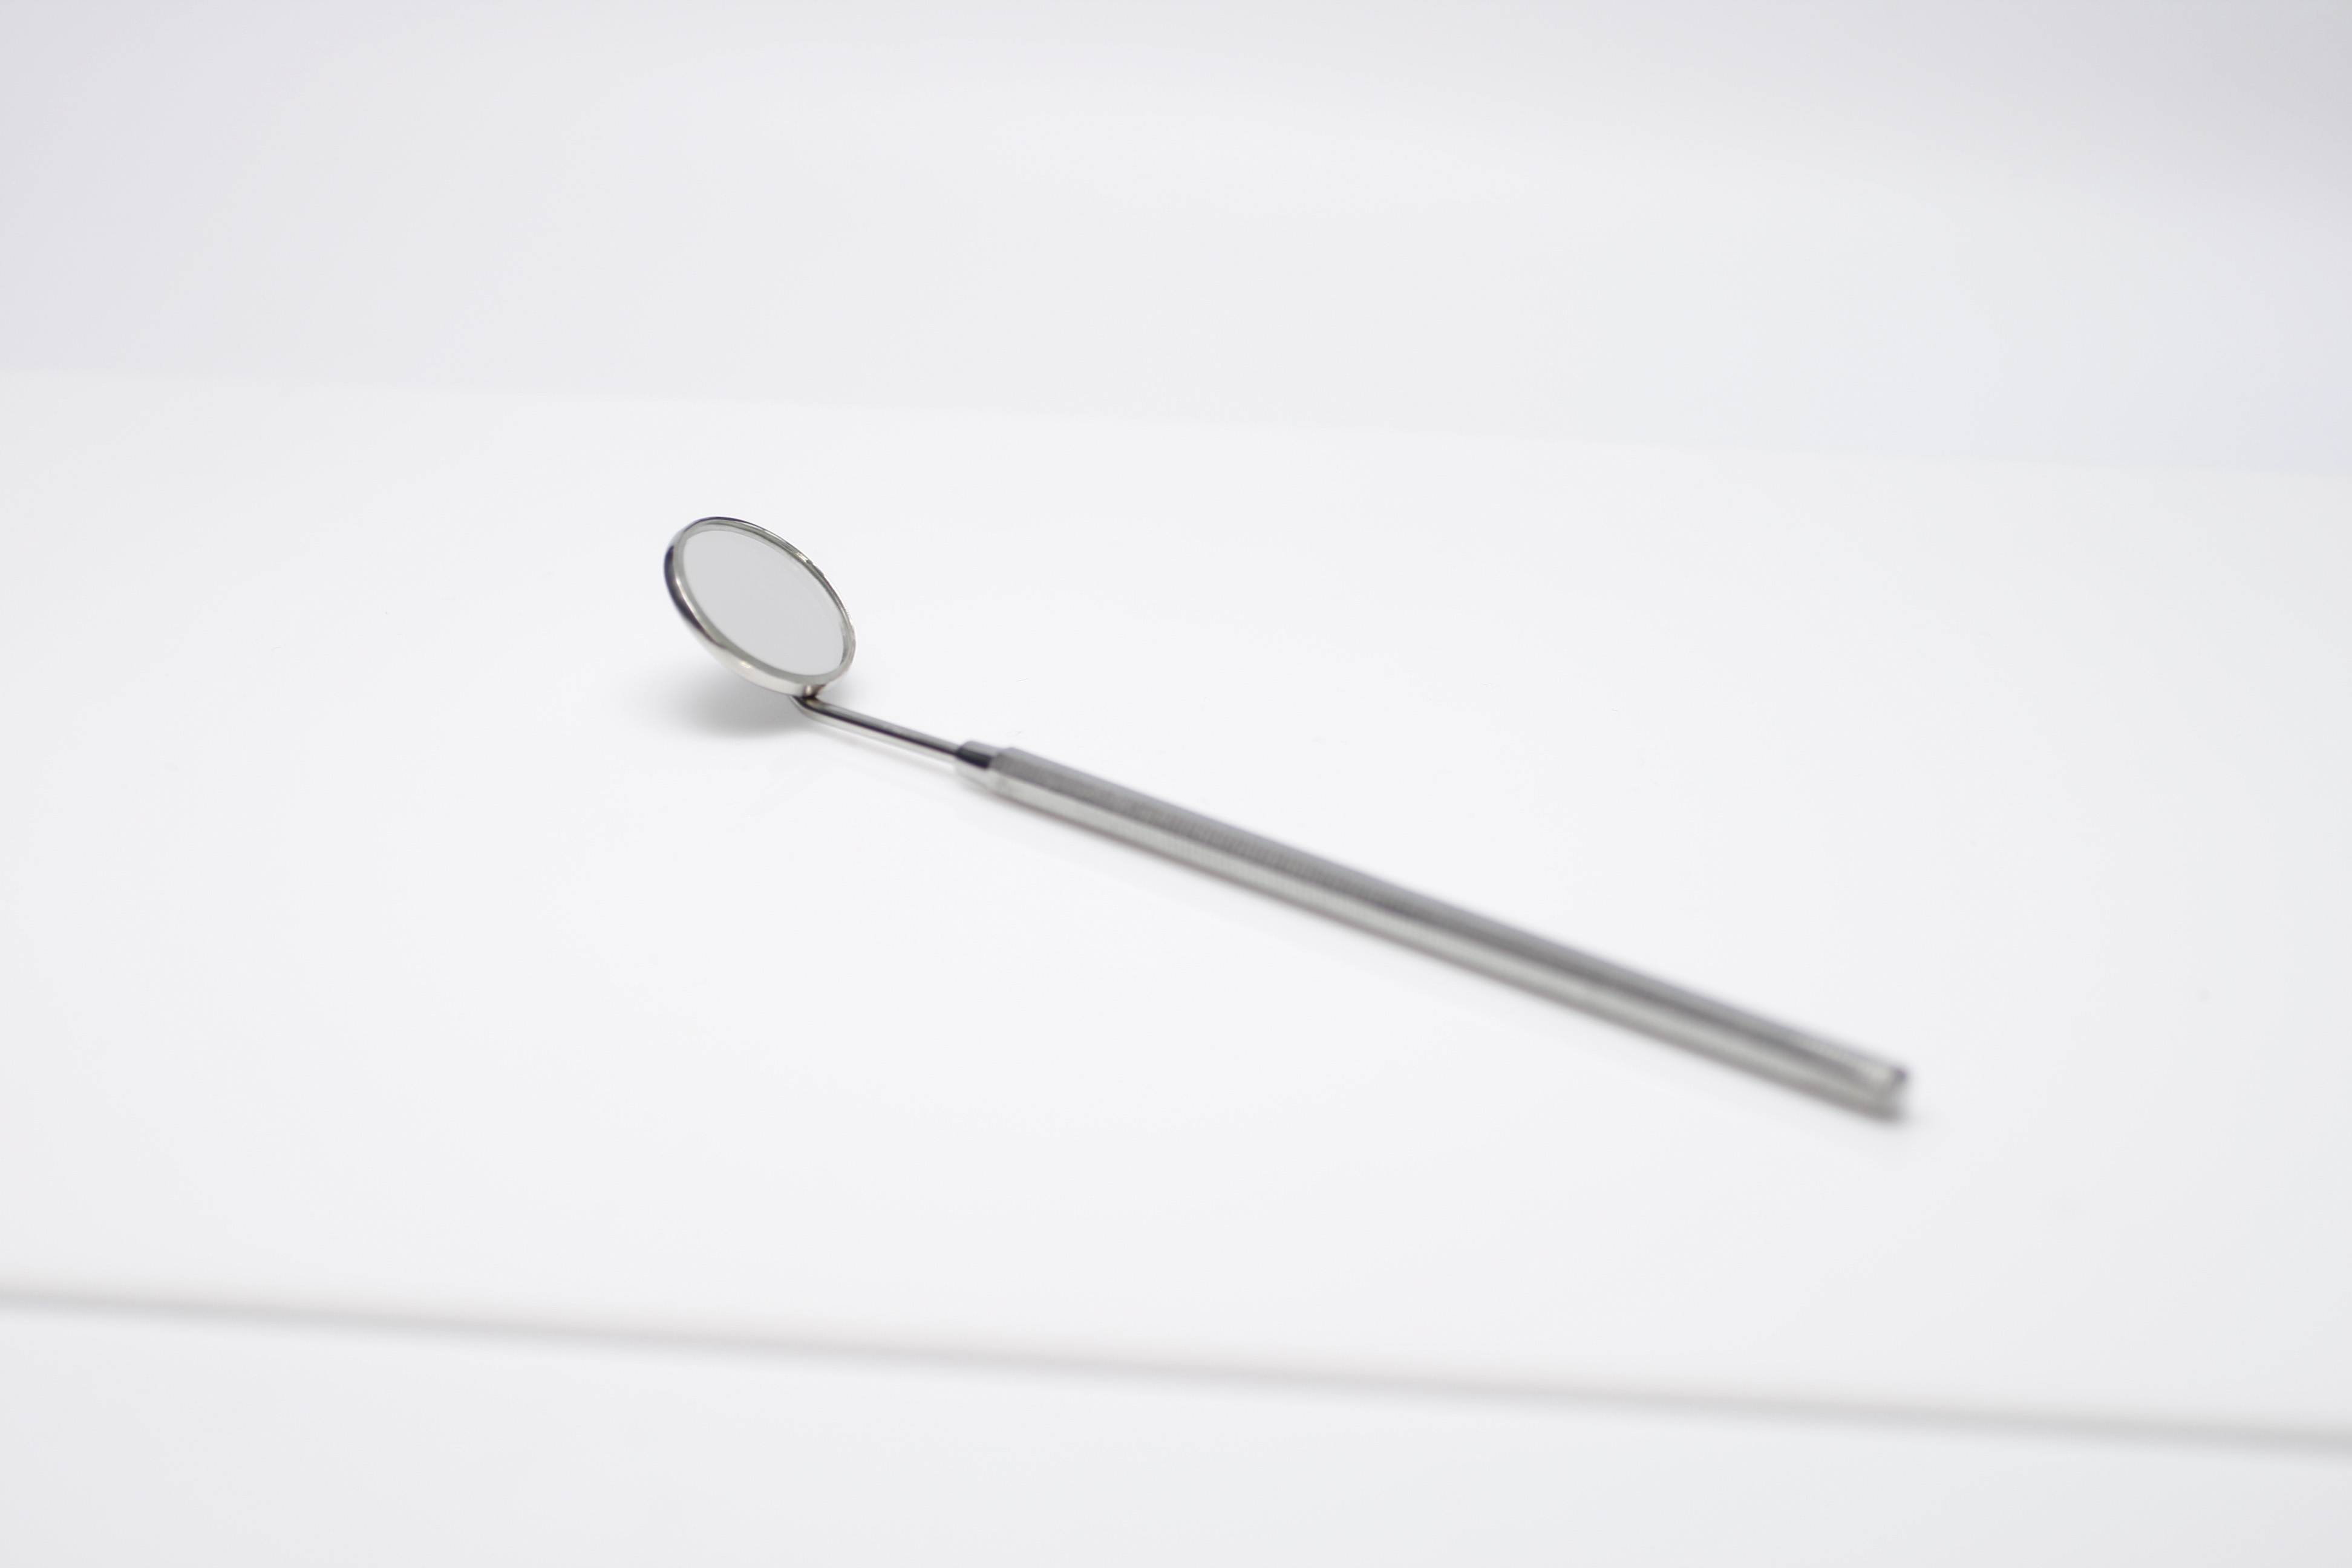
spoon, kitchen utensil, cutlery, tableware, tool